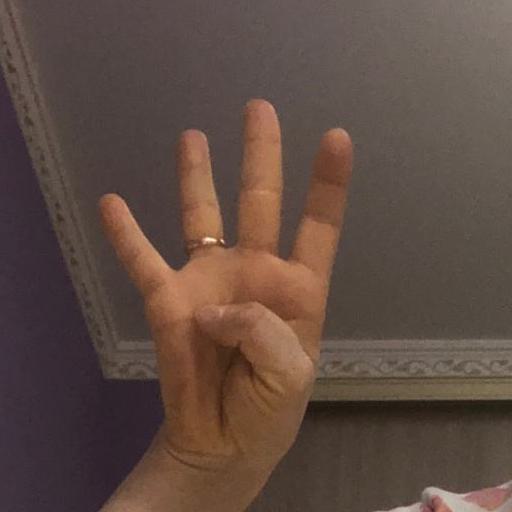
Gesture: four